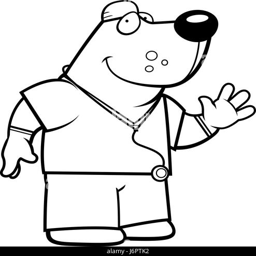
a cartoon illustration of a bear doctor in scrubs